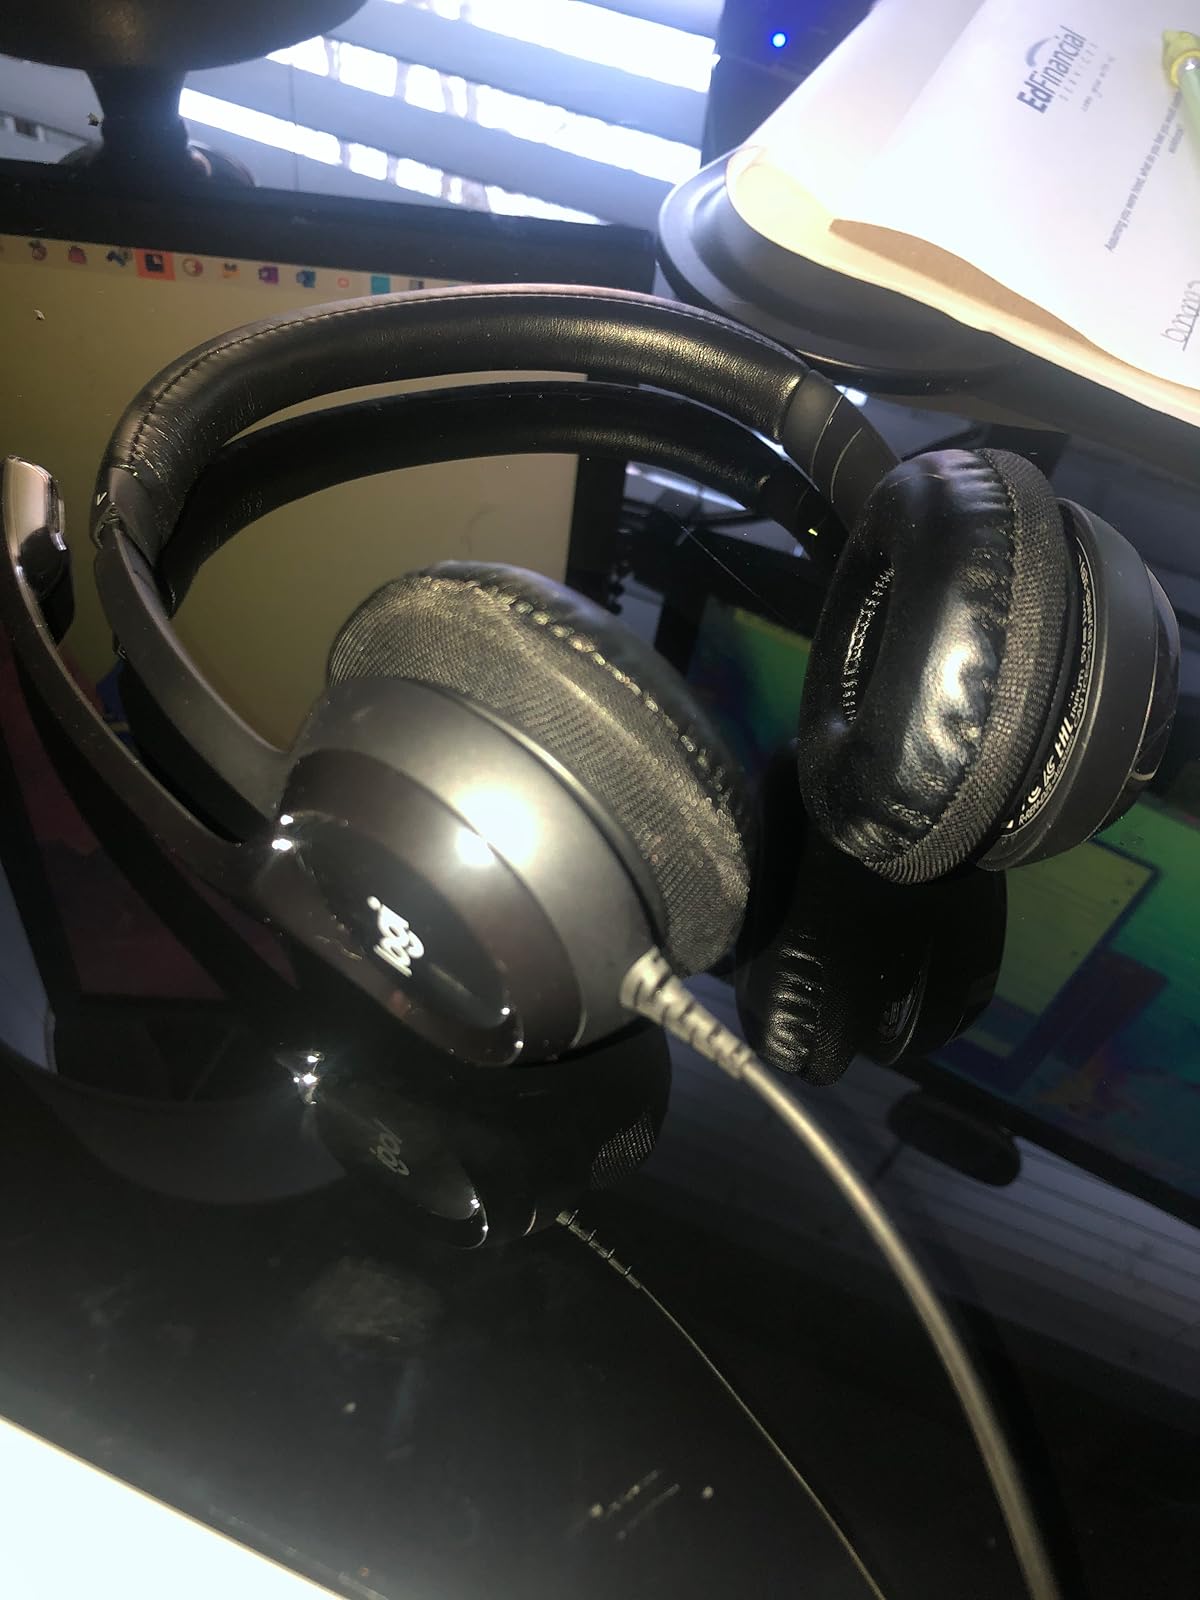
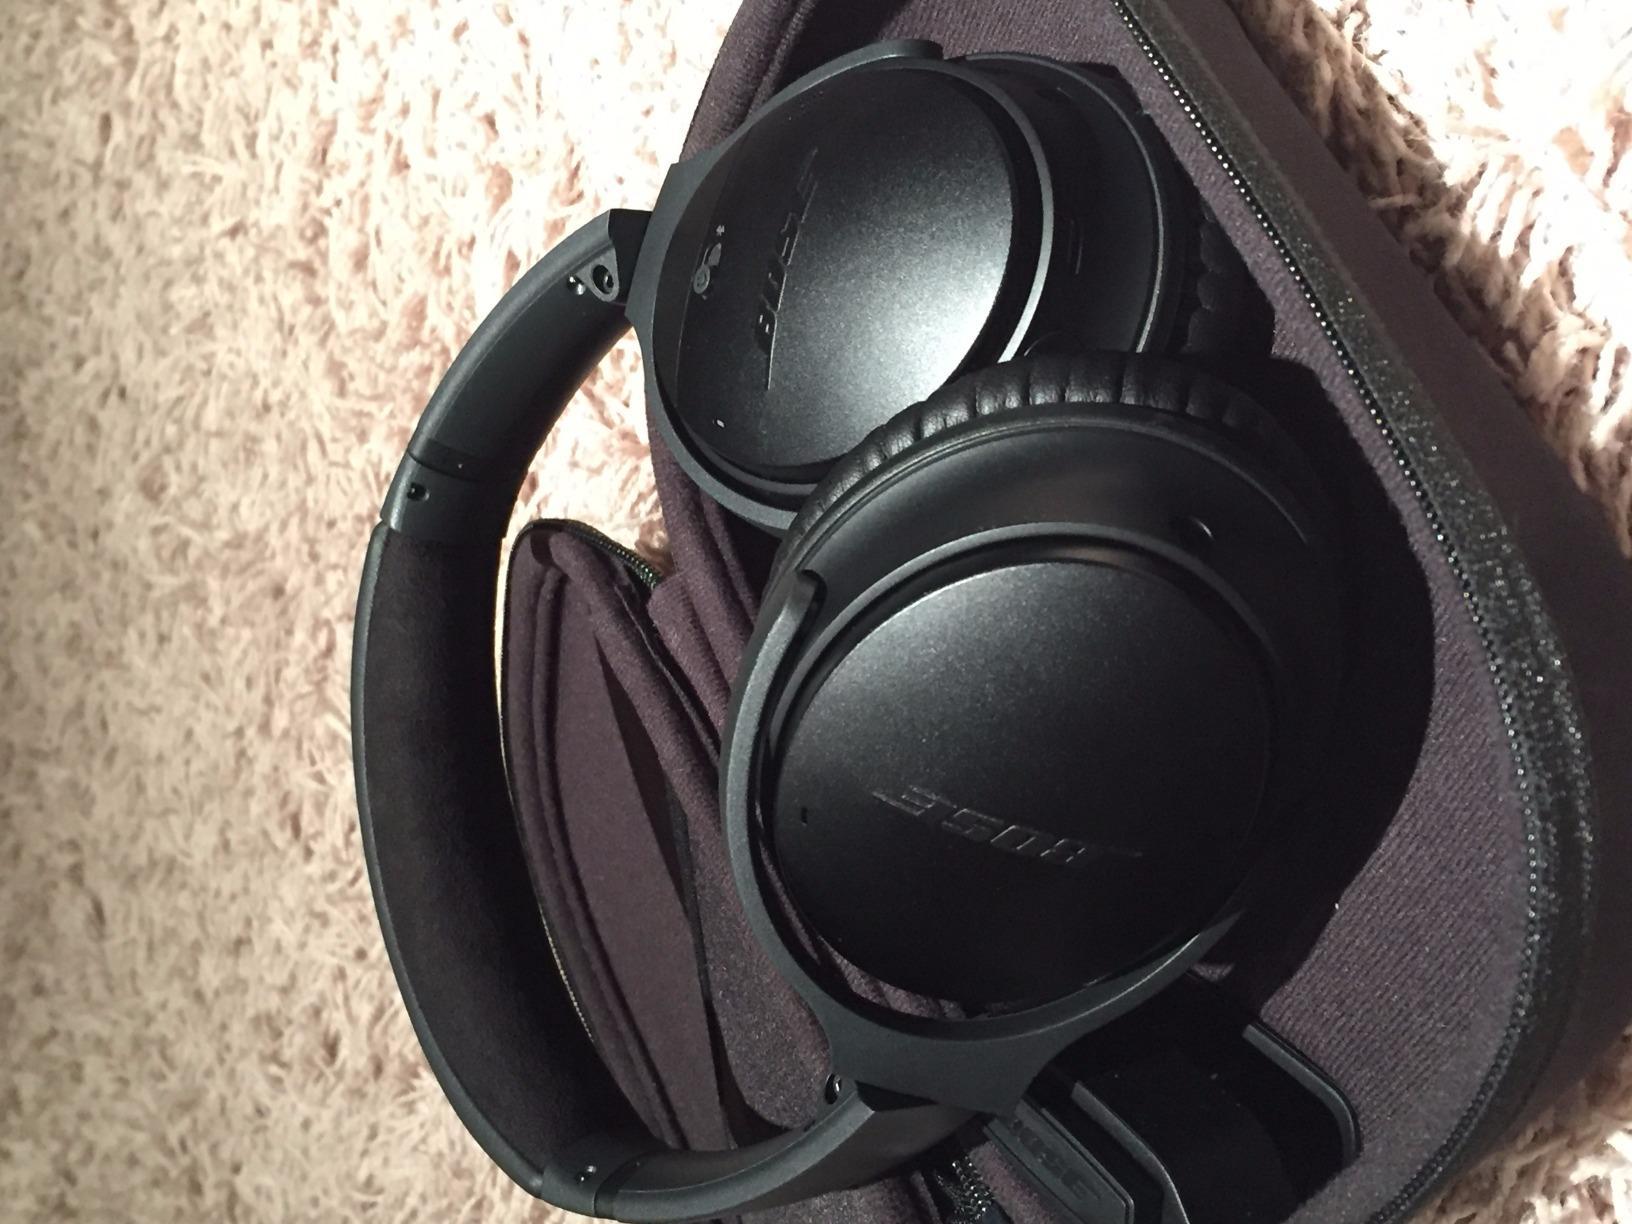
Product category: headphones
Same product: no